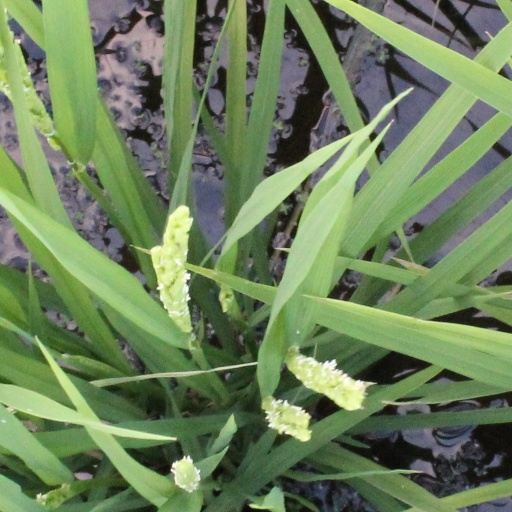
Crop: rice